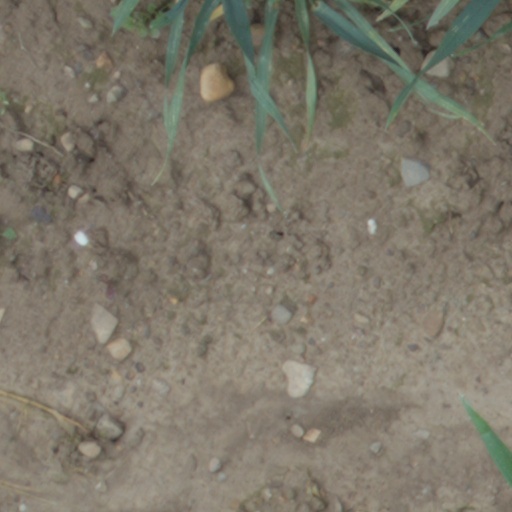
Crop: wheat